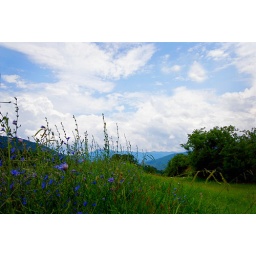
Driving back from TN I was amazed at the clouds over the hills and mountains that lead into North Carolina.